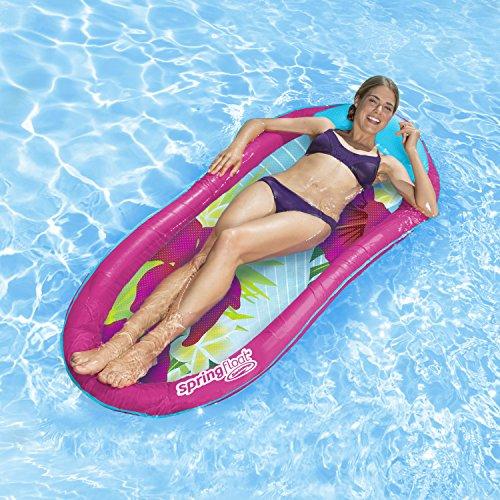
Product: Swimways Original Spring Float Pool Lounger, Hibiscus Flower
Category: Toys & Games | Sports & Outdoor Play | Pools & Water Toys | Pool Rafts & Inflatable Ride-ons
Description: The SwimWays Spring Float is the original pool float with a patented inner spring for greater comfort and stability in the water.
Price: $29.97
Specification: ProductDimensions:66x40x2inches|ItemWeight:3pounds|ShippingWeight:3.15pounds(Viewshippingratesandpolicies)|DomesticShipping:ItemcanbeshippedwithinU.S.|InternationalShipping:ThisitemcanbeshippedtoselectcountriesoutsideoftheU.S.LearnMore|ASIN:B06XH8T25W|Itemmodelnumber:13913-172|Manufacturerrecommendedage:15yearsandup|Batteries:1NonstandardBatterybatteriesrequired.